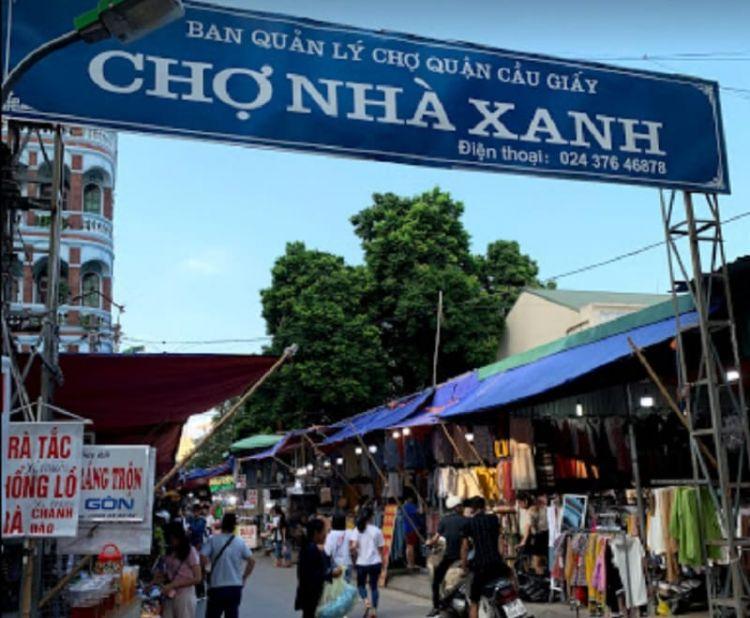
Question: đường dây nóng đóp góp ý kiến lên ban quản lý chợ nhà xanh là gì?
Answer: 02437646878